Munich Fire Department

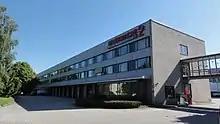
Fire Station 2

Main fire station was inaugurated on 11 July 1904 as a replacement for the too small central fire houses, which were used for 25 years by the professional fire department. Their appearance was, apart from minor renovations, not changed to this date. The main fire station is also the home of the fire department of the county administrative department and also the fire station (FW) 1. This is the responsibility of the professional fire department, the volunteer fire department, the disaster and civil defense in the city of Munich. In addition, the fire department also works out deployment plans and release order, distributes resources to the stations in the city, manages the integrated control center (ILSt), decides on hiring, procurement of input material and the maintenance of the fire stations. Furthermore, it is active in preventive fire and danger protection and does the administrative work.